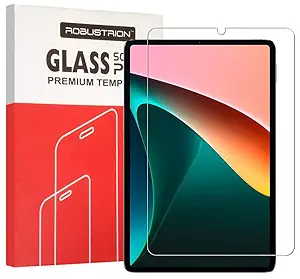
Robustrion Anti-Scratch & Smudge Proof Tempered Glass Screen Protector for Xiaomi Mi Pad 5 11 inch
Category: Computers&Accessories
Price: 379 (list price: 1499)
Rating: 4.1 (670 ratings)
About this product: COMPATIBILITY: Specifically Designed Tempered Glass Screen Protector Guard for Xiaomi Pad 5 11 inch It will not fit any other model.|HIGH CLARITY AND TRANSPARENCY: Features ultra clarity with 99.9% transparency to allow an optimal, natural viewing experience on your Xiaomi Pad 5 11 inch|FINGERPRINT FREE: Has Hydrophobic Oleophobic Coating, which is smudge-resistant and oil-resistant and can effectively reduce fingerprint marks and also making it easier to clean|9H surface hardness ! that is highly durable & scratch resistant protects your Xiaomi Pad 5 11 inch|Easy Hassle-free & bubble-free installation ! Long lasting protection for your Xiaomi Pad 5 11 inch